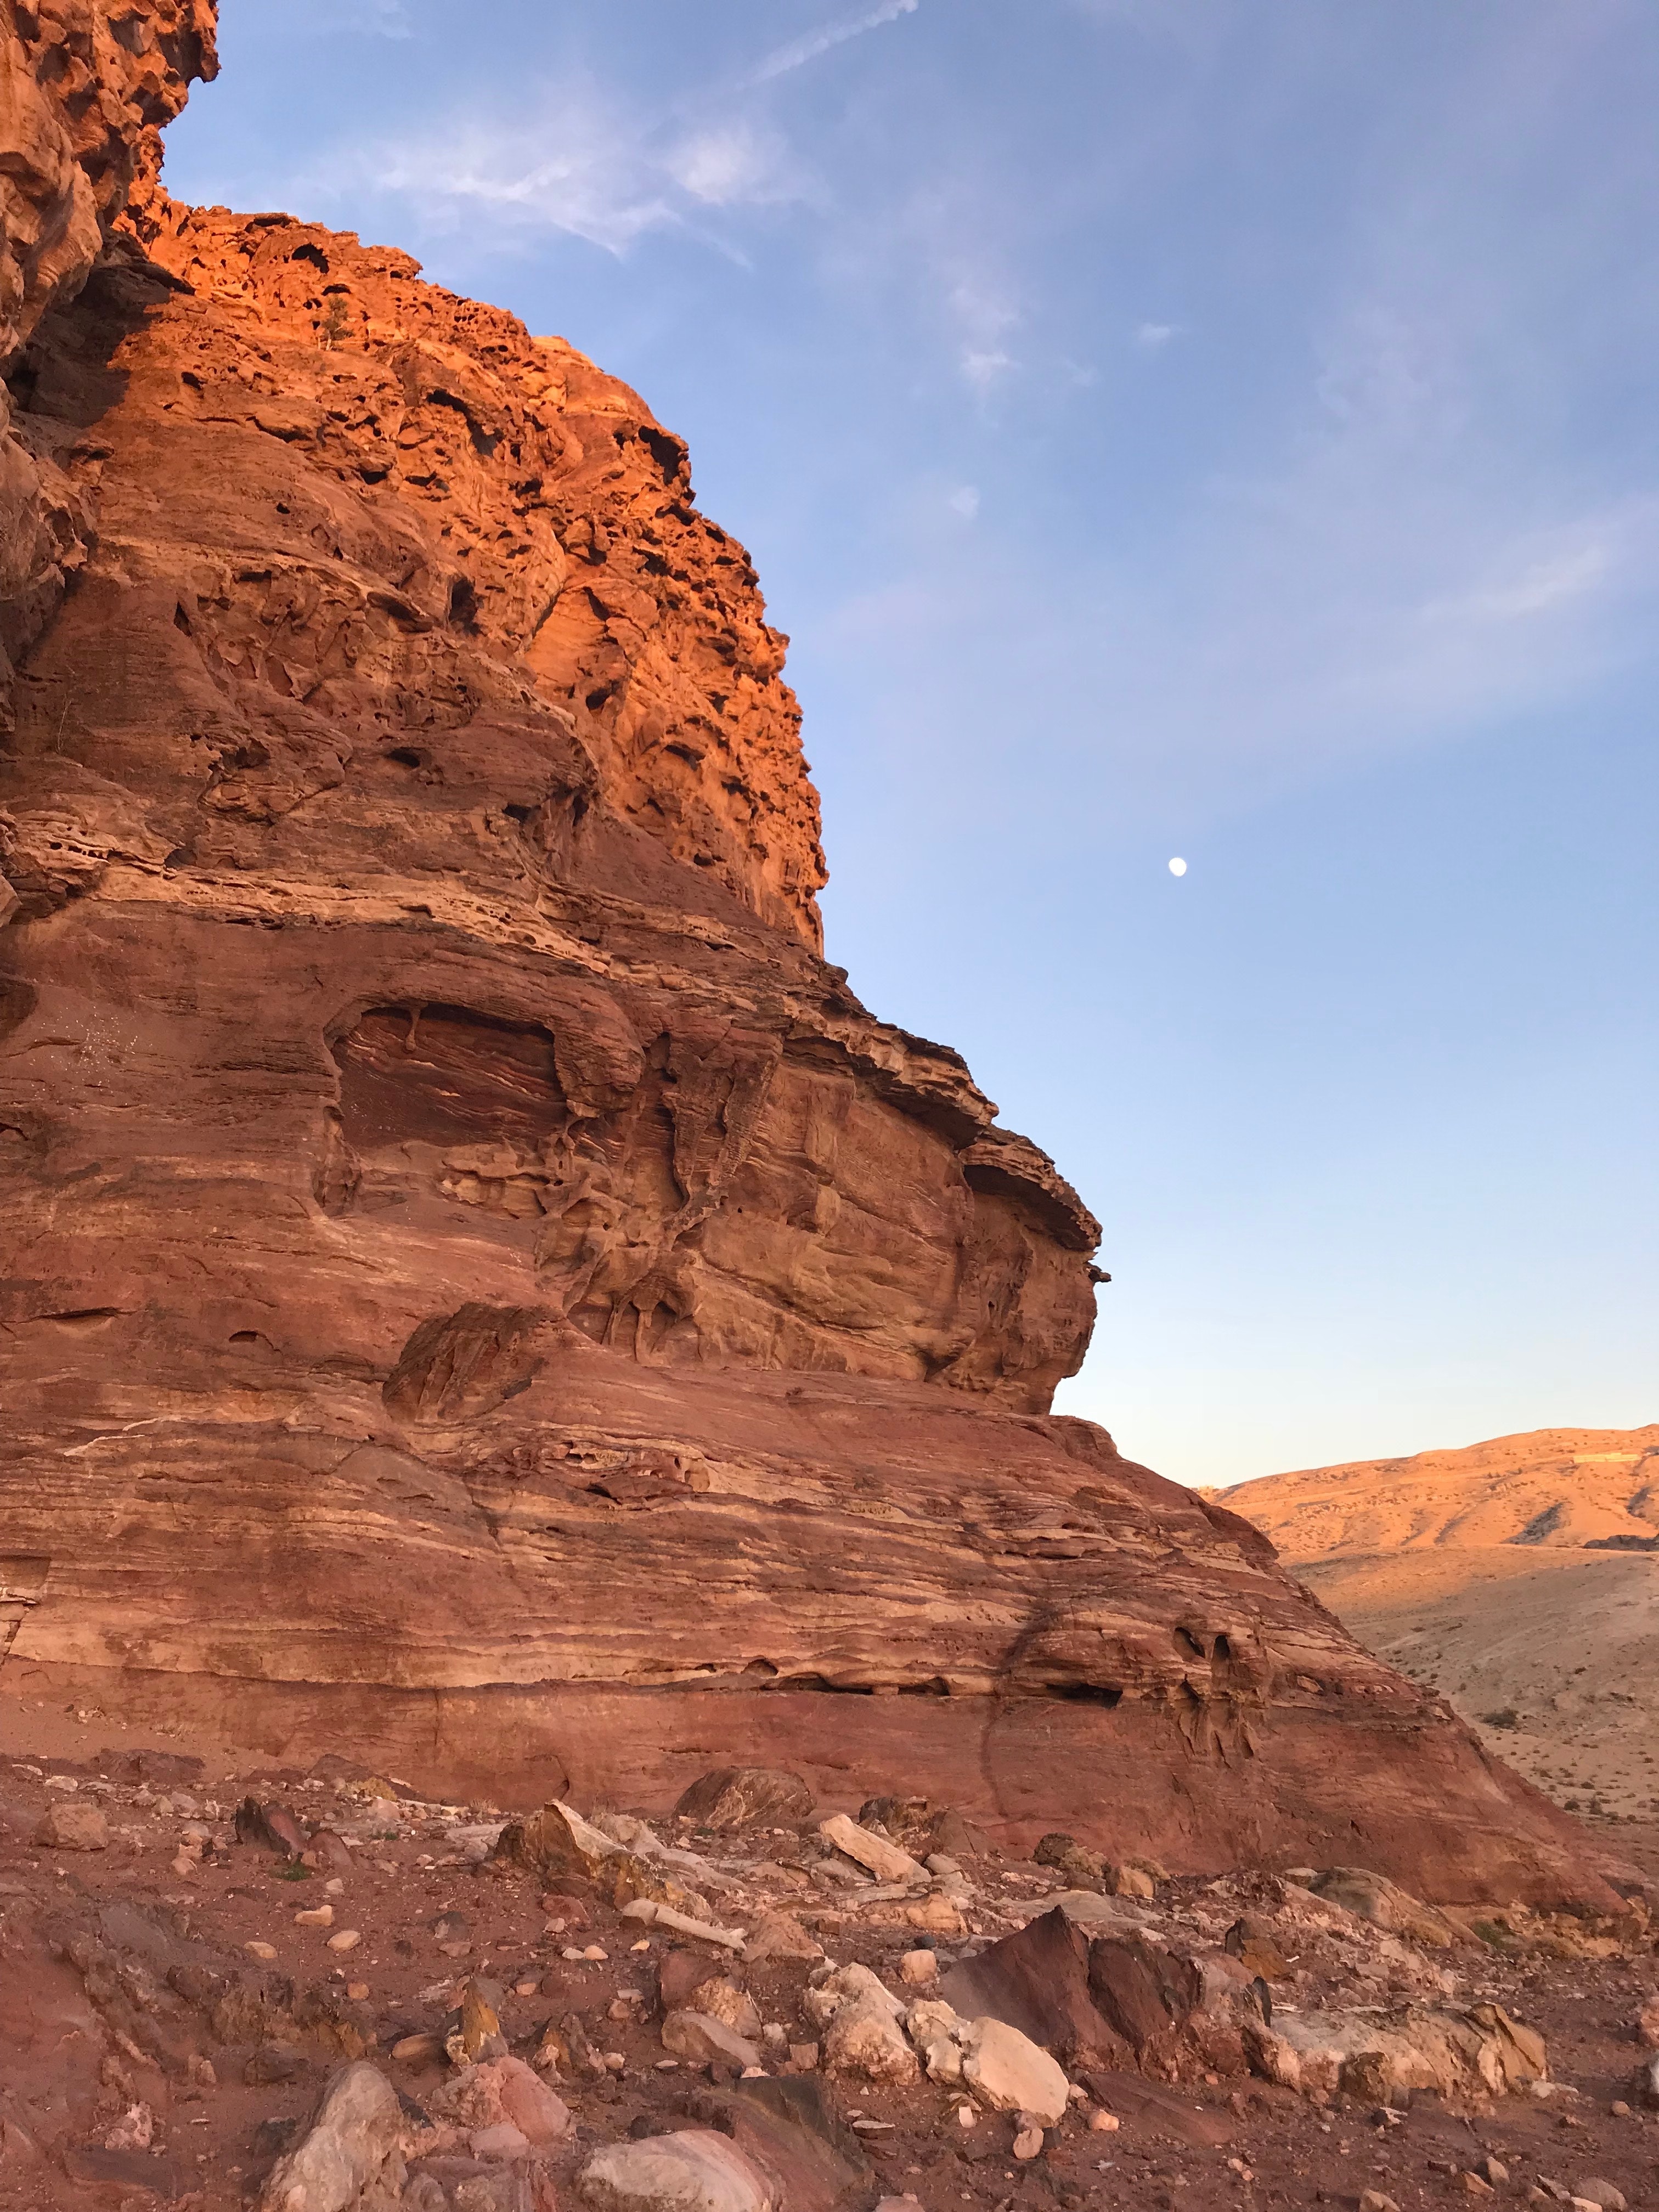
rock, formation, mountainous landforms, wadi, geology, outcrop, sky, badlands, wilderness, bedrock, national park, canyon, landscape, fault, escarpment, butte, cliff, plateau, desert, geological phenomenon, valley, terrain, makhtesh, mountain, aeolian landform, dike, state park